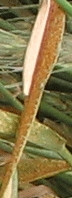
Label: Wheat___Brown_Rust